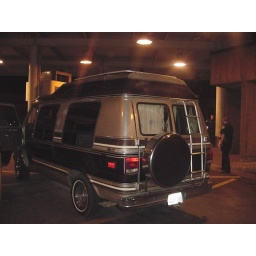
This van had humans hidden in the seats of the van. Not ON the seats.....IN THEM!